Giancarlo Fisichella

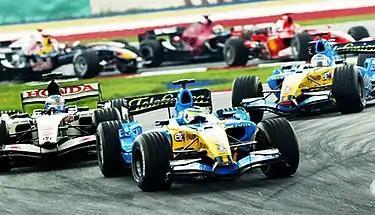
Fisichella won the 2006 Malaysian Grand Prix for Renault.

2006 proved to be a similar season for Fisichella. Having won in Malaysia, putting in a strong performance to win from the pole position. However, he failed to maintain that pace for the upcoming races and even failed to reach the top ten in qualifying for two races. This form, in addition to a penalty in Monaco for allegedly impeding David Coulthard, meant Fisichella was again unable to challenge his teammate Alonso for the Drivers' Championship. Some strong results in the second half of the 2006 season, including finishing ahead of Alonso at the US Grand Prix, enabled Fisichella to obtain his best results: Fourth in the World Drivers' Championship with 72 points, one win, and five podium finishes. After finishing third in Japan, Fisichella dedicated the result to his best friend, Tonino Visciani, who died of a heart attack on the Thursday before the race. Nevertheless, he was able to get a sixth-place finish in Brazil to secure the Constructors' title for Renault.